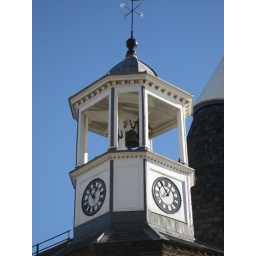
bell tower and clock above clock mill on the river lee - a walk around the future olympic site, february 2007